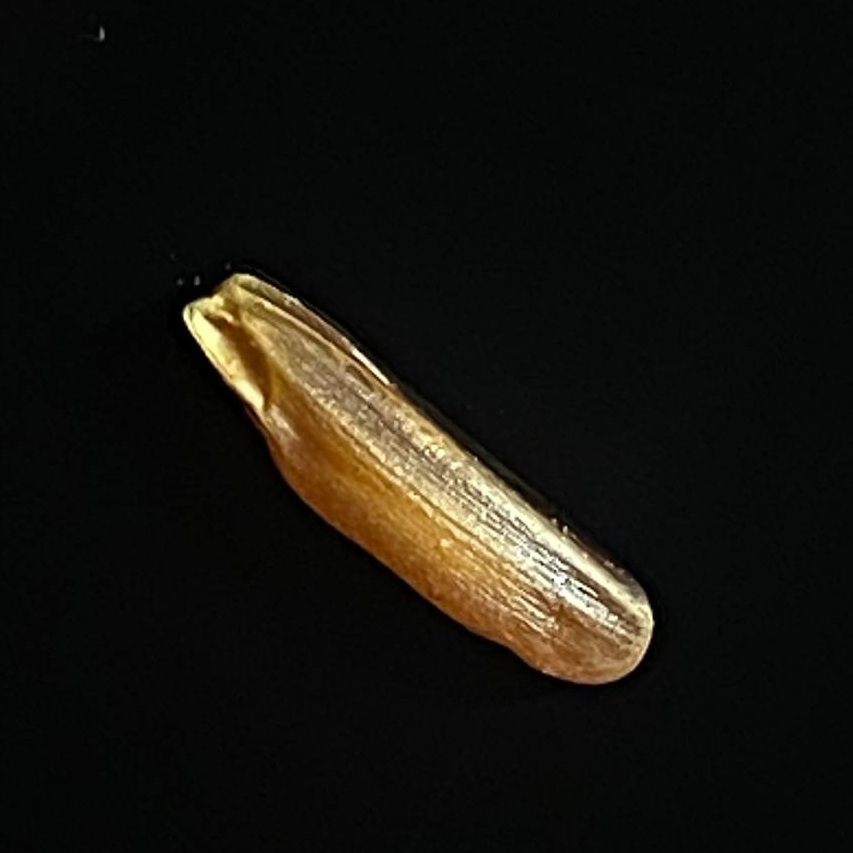
Rice variety: Red_Cargo